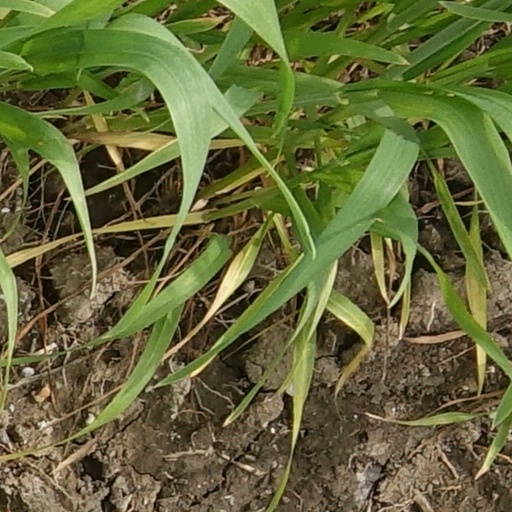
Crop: wheat